Yisroel Hopstein

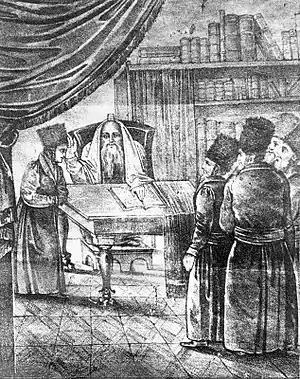

Yisroel Hopstein (1737–1814), also known as the Maggid of Kozhnitz, was the founder of Kozhnitz Hasidism, and a noted "hasidic" leader in Poland during the late 18th and early 19th century. He was a student of both the Magid/Dov Ber of Mezeritch and Elimelech of Lizhensk, and wrote many books on Chassidus and Kabbalah.